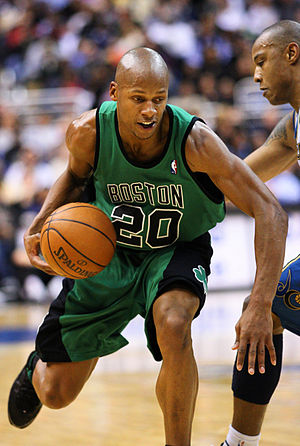
Ray Allen
Ray Allen
Walter Ray Allen Jr. er en amerikansk tidligere basketballspiller, der spillede 18 år i NBA-ligaen.